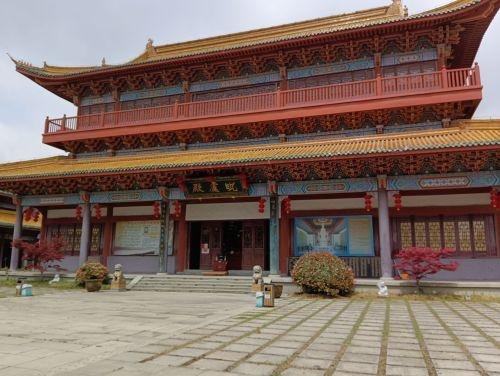
地标名称：景会寺
所在城市：淮安市·清江浦区